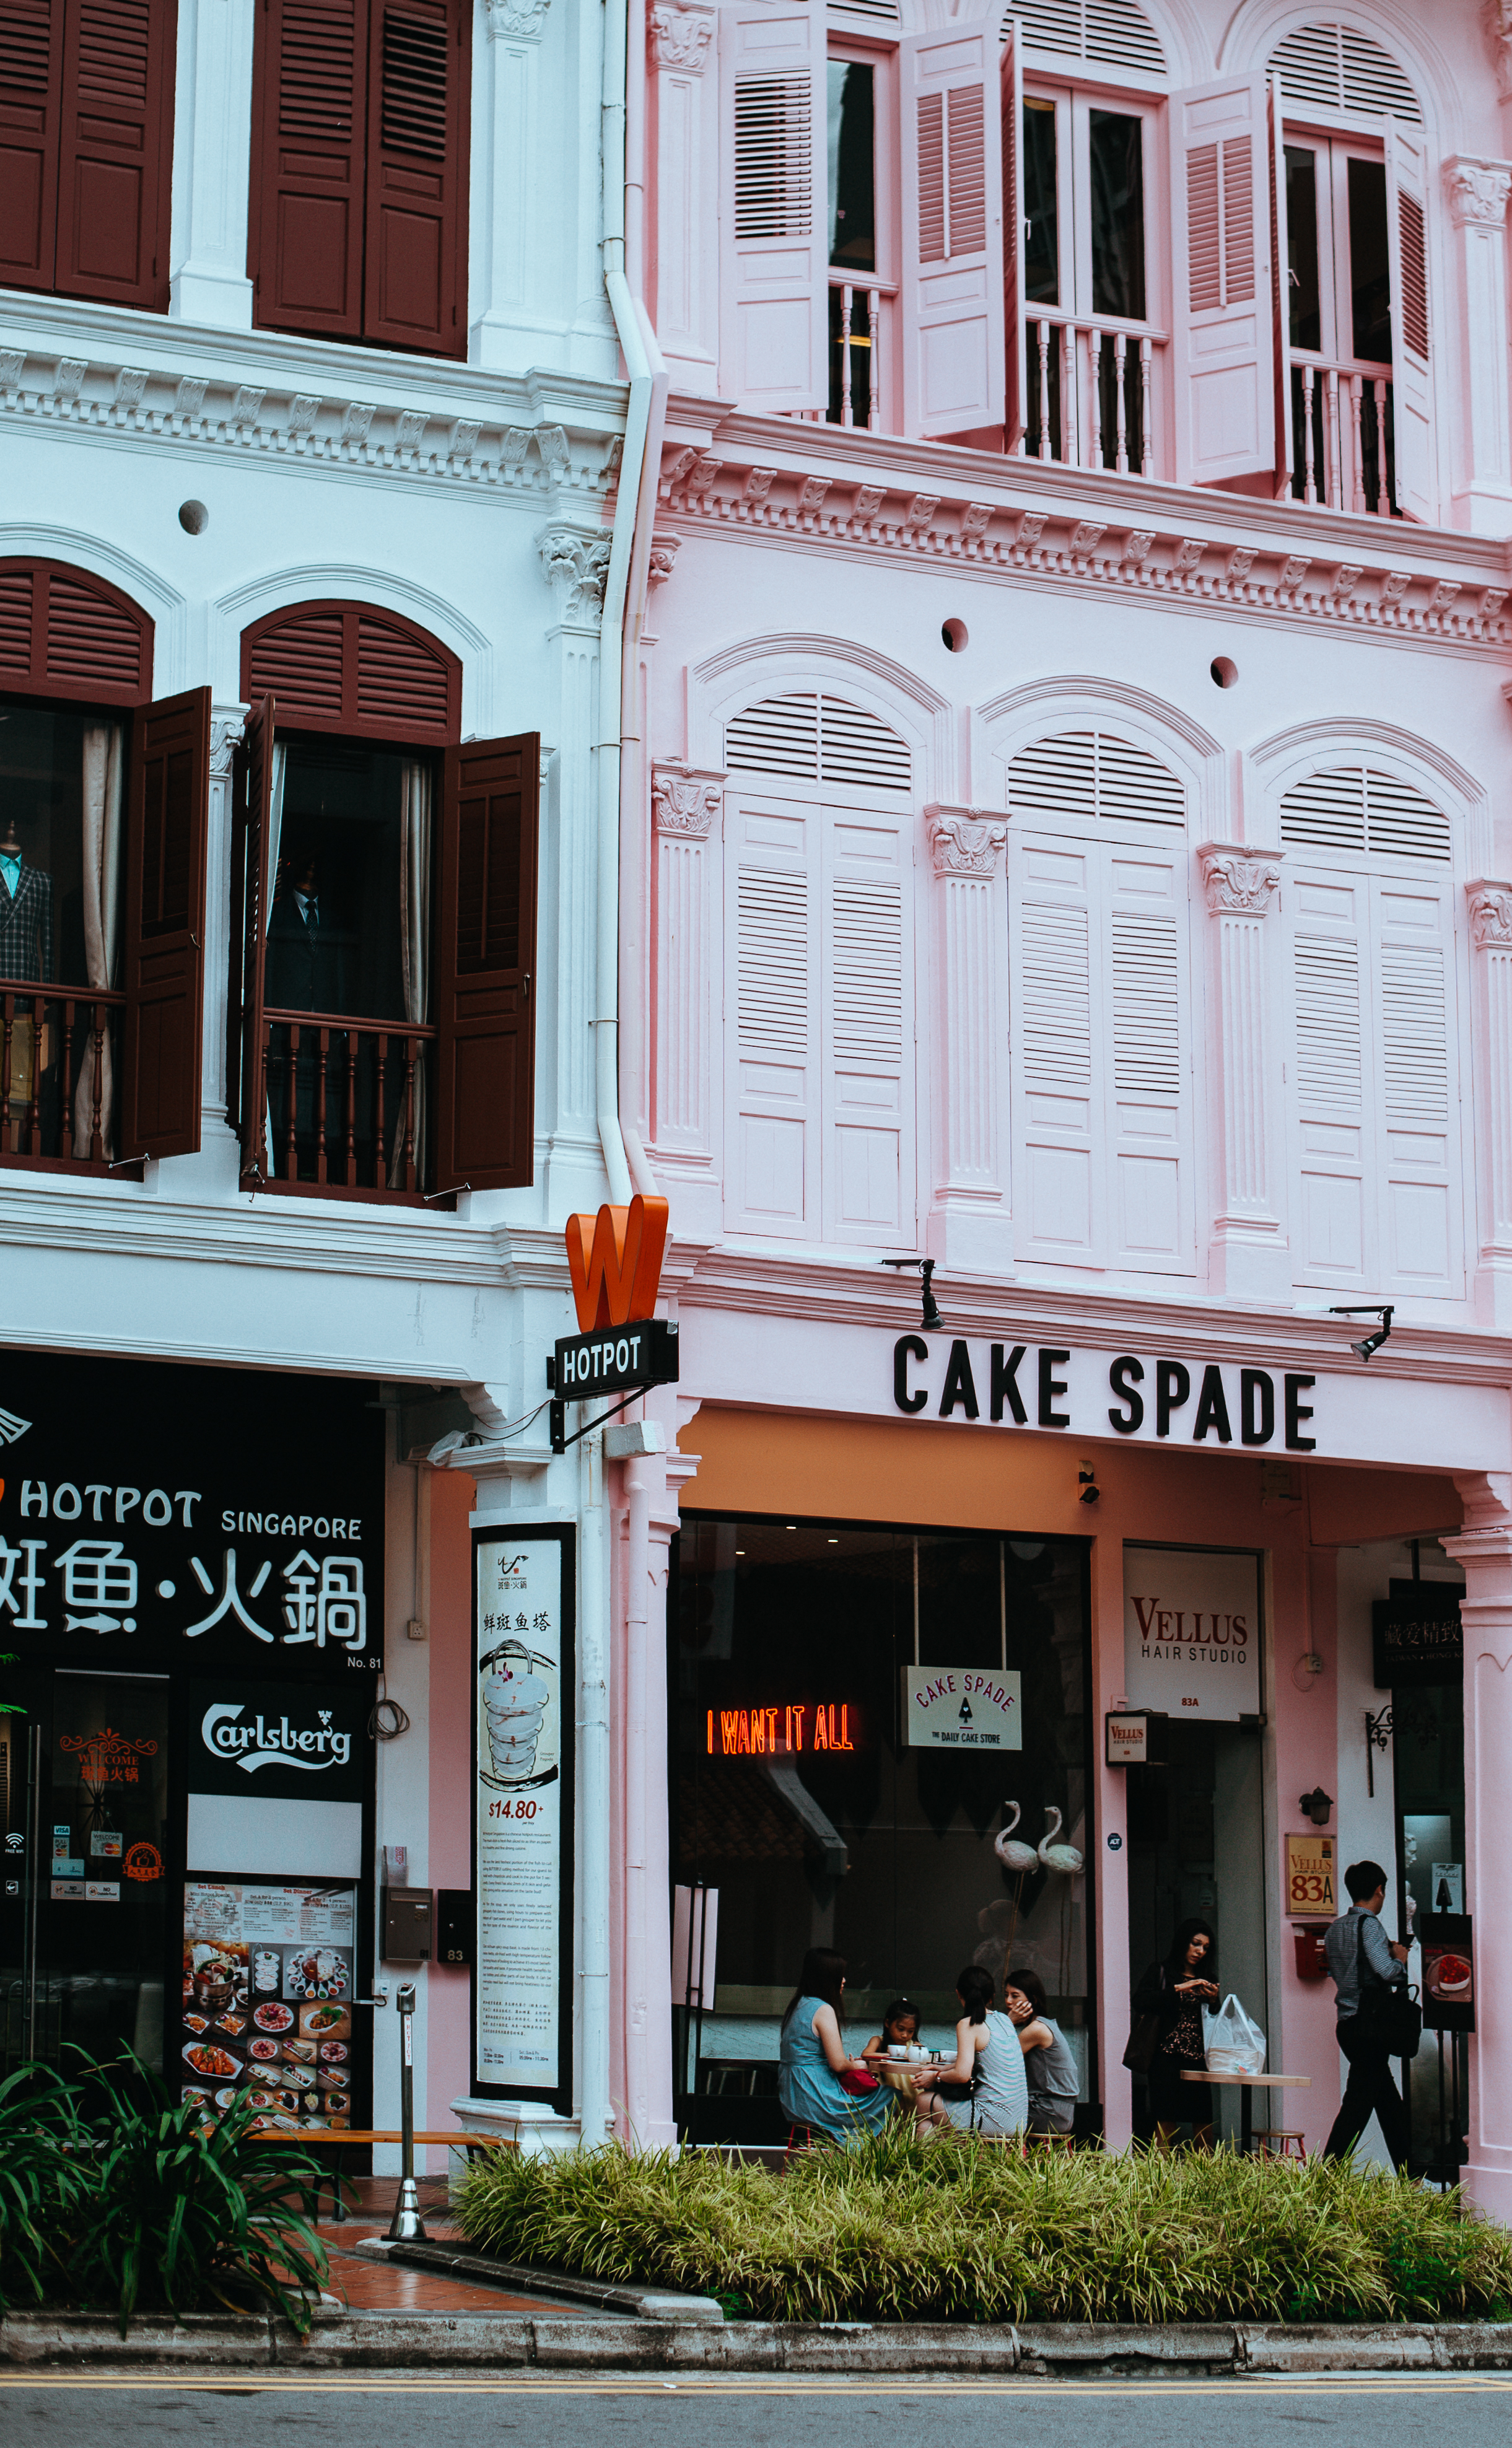
architecture, road, street, town, restaurant, downtown, facade, neighbourhood, urban area